Blue catfish

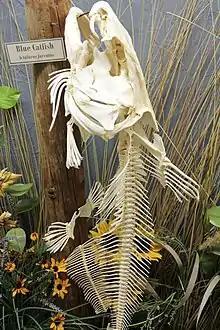
Blue catfish skeleton (Museum of Osteology)

The blue catfish is an opportunistic predator, eating any species of fish it can take (including cannibalism), along with insects, crawfish, crabs, freshwater mussels, clams, worms, frogs, and other readily available aquatic food sources. The species is noted for taking injured fish beneath marauding schools of striped bass in open water in reservoirs, and feeding on wounded baitfish that have been washed through dam spillways or power-generation turbines. It is one of the few species of fish in the Mississippi River basin able to eat adult Asian carp.